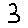
Label: 3